Marrakesh Railway Station

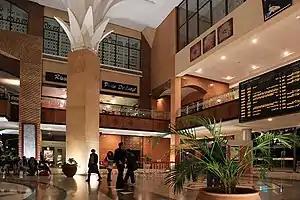
The interior of the Marrakesh Railway Station

The old station, built in 1923 during French protectorate time, was located along Hasan II Avenue and served as a terminus of the rail system. It was within walking distance of the new city-centre (French Quarter) district and Royal Theatre.